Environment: real
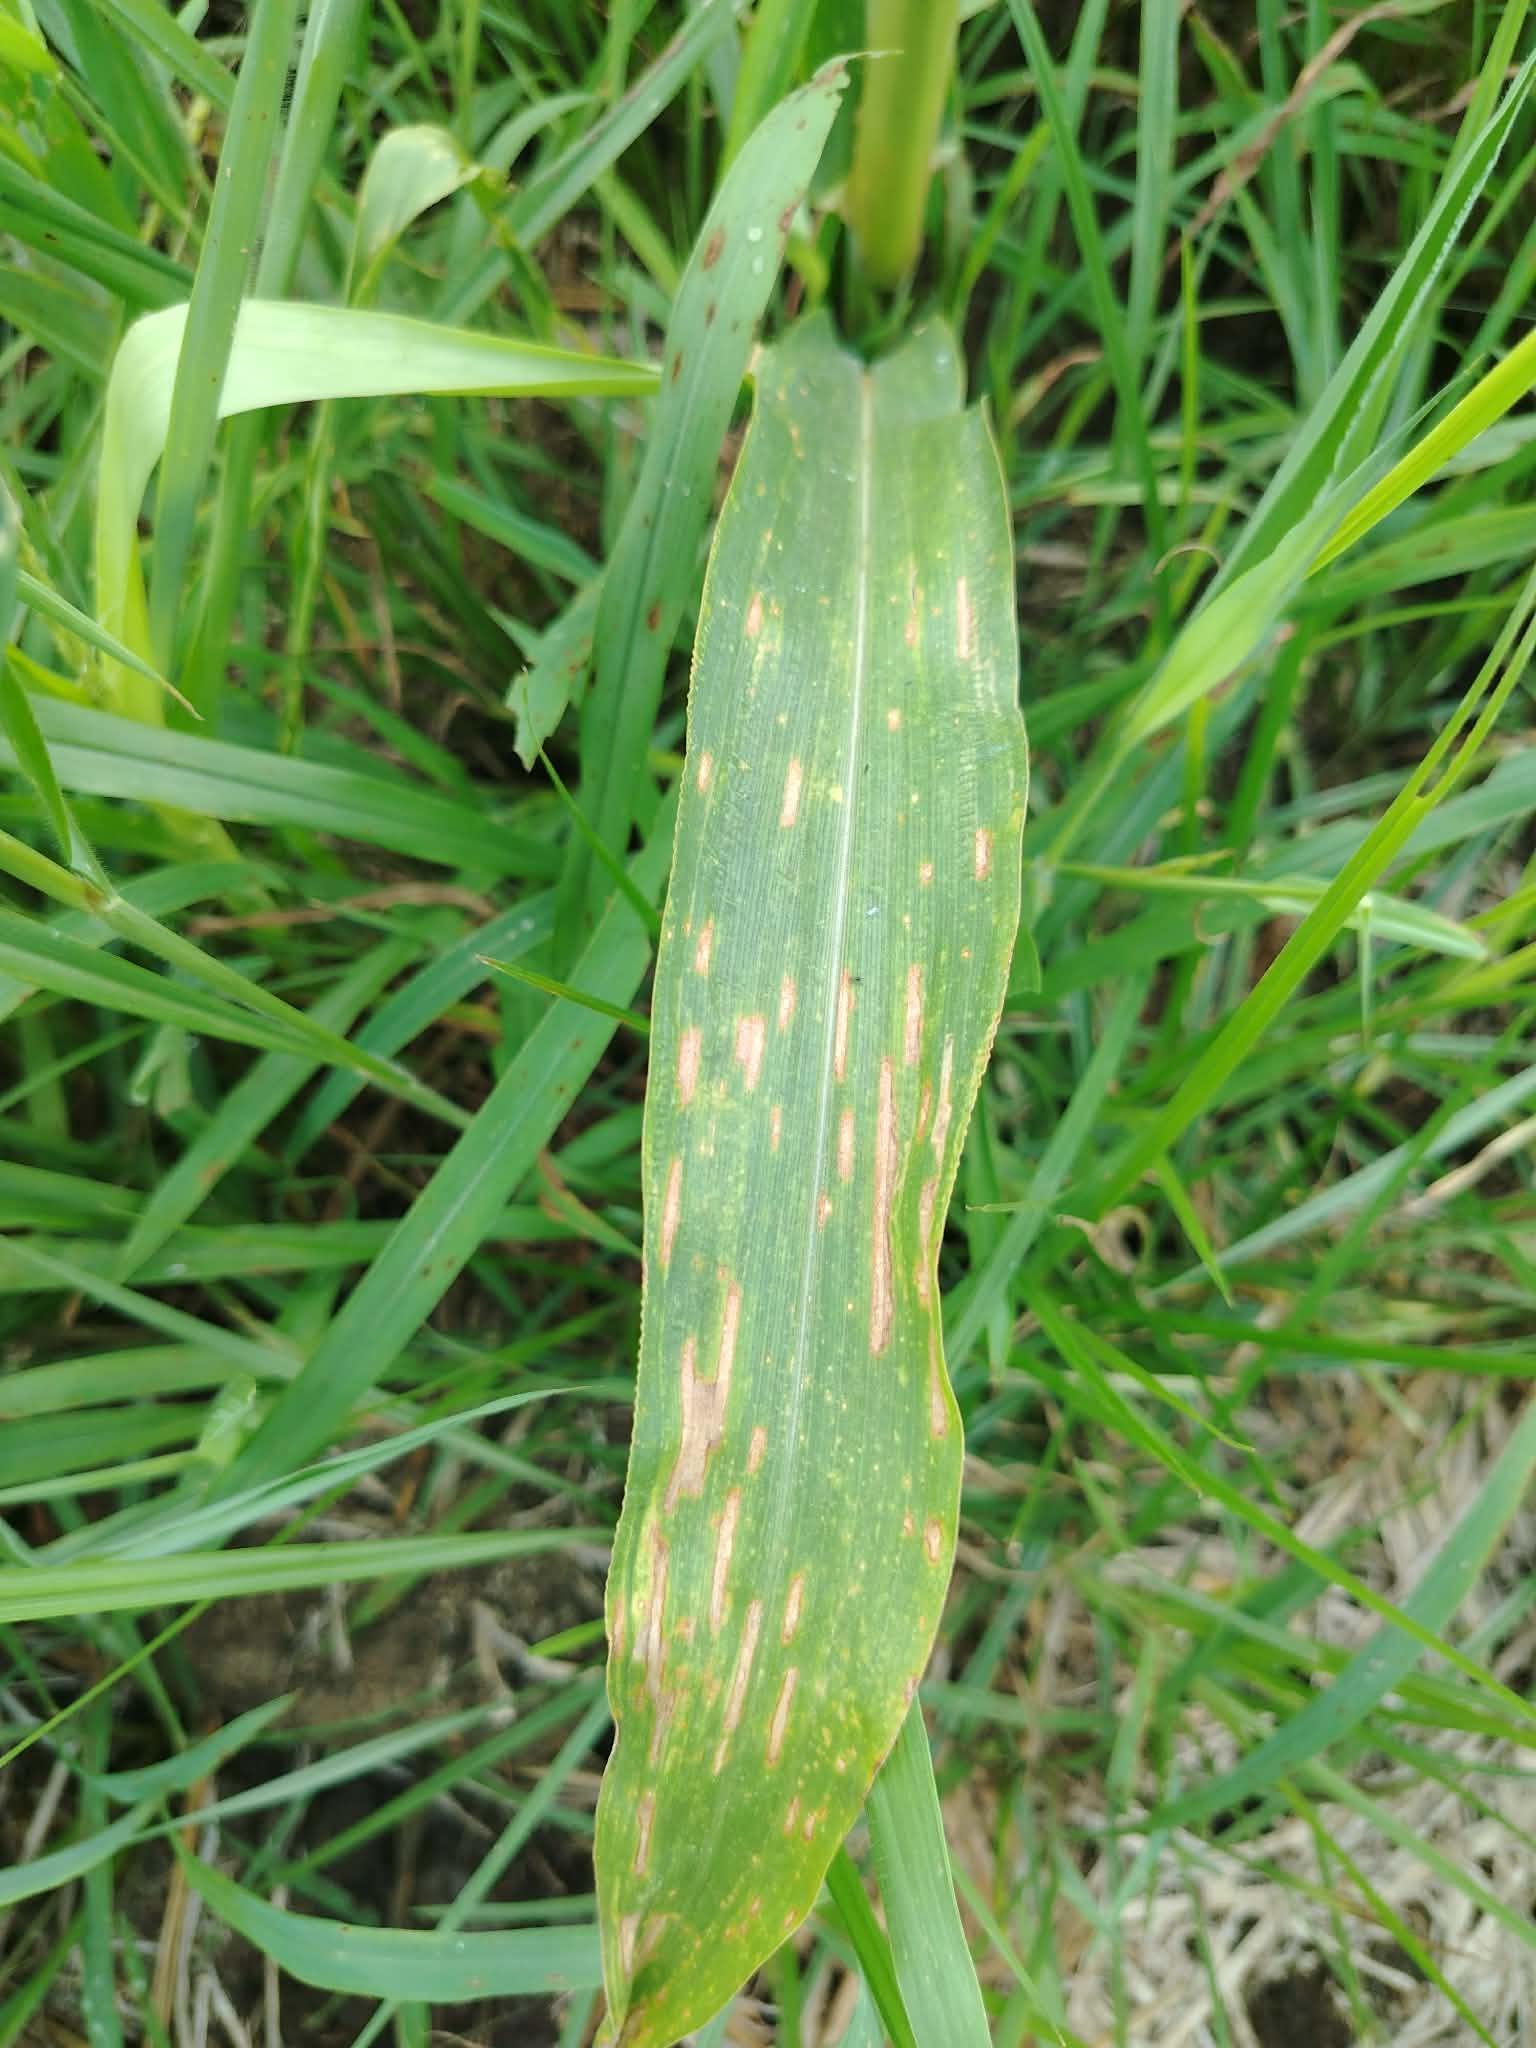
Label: gray_leaf_spot